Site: brandenburg
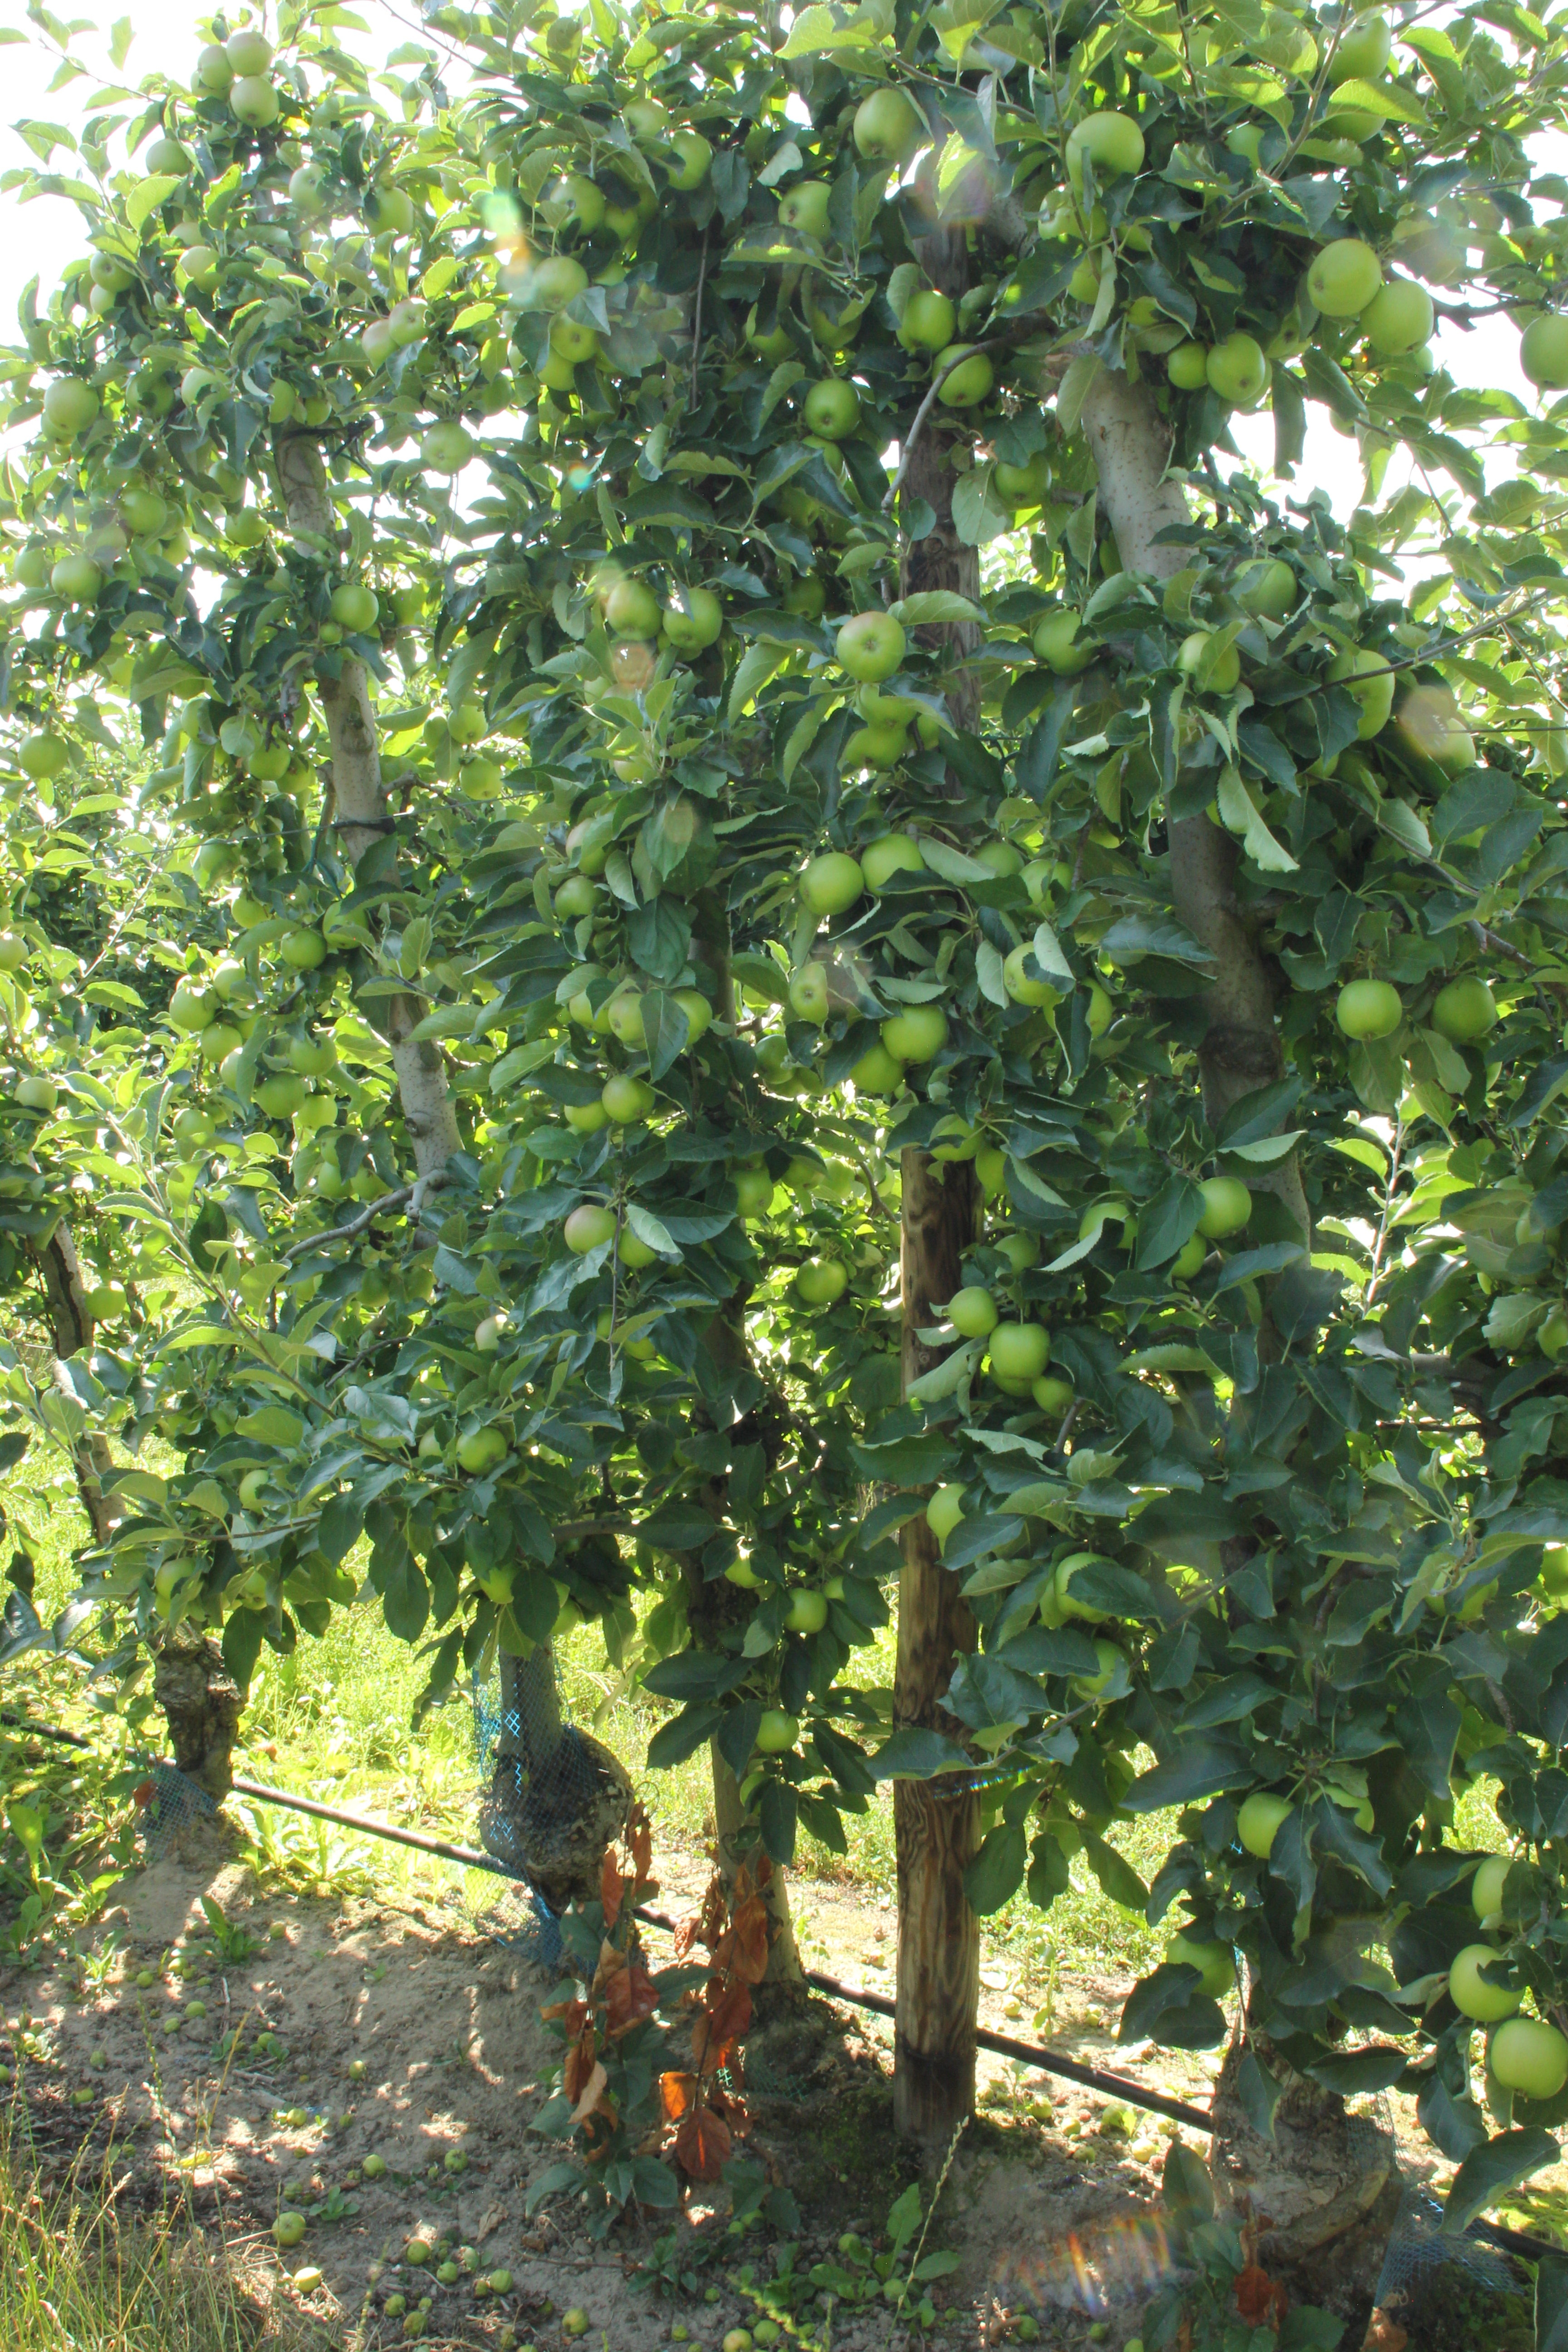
Growth stage (BBCH 77): Development of fruit